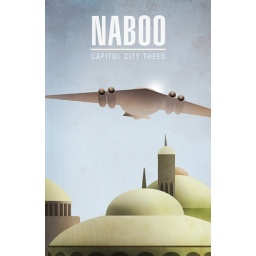
The Senator's ship skimming over the roof tops of Theed